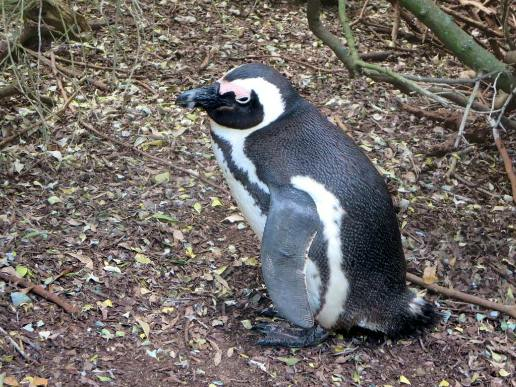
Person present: No